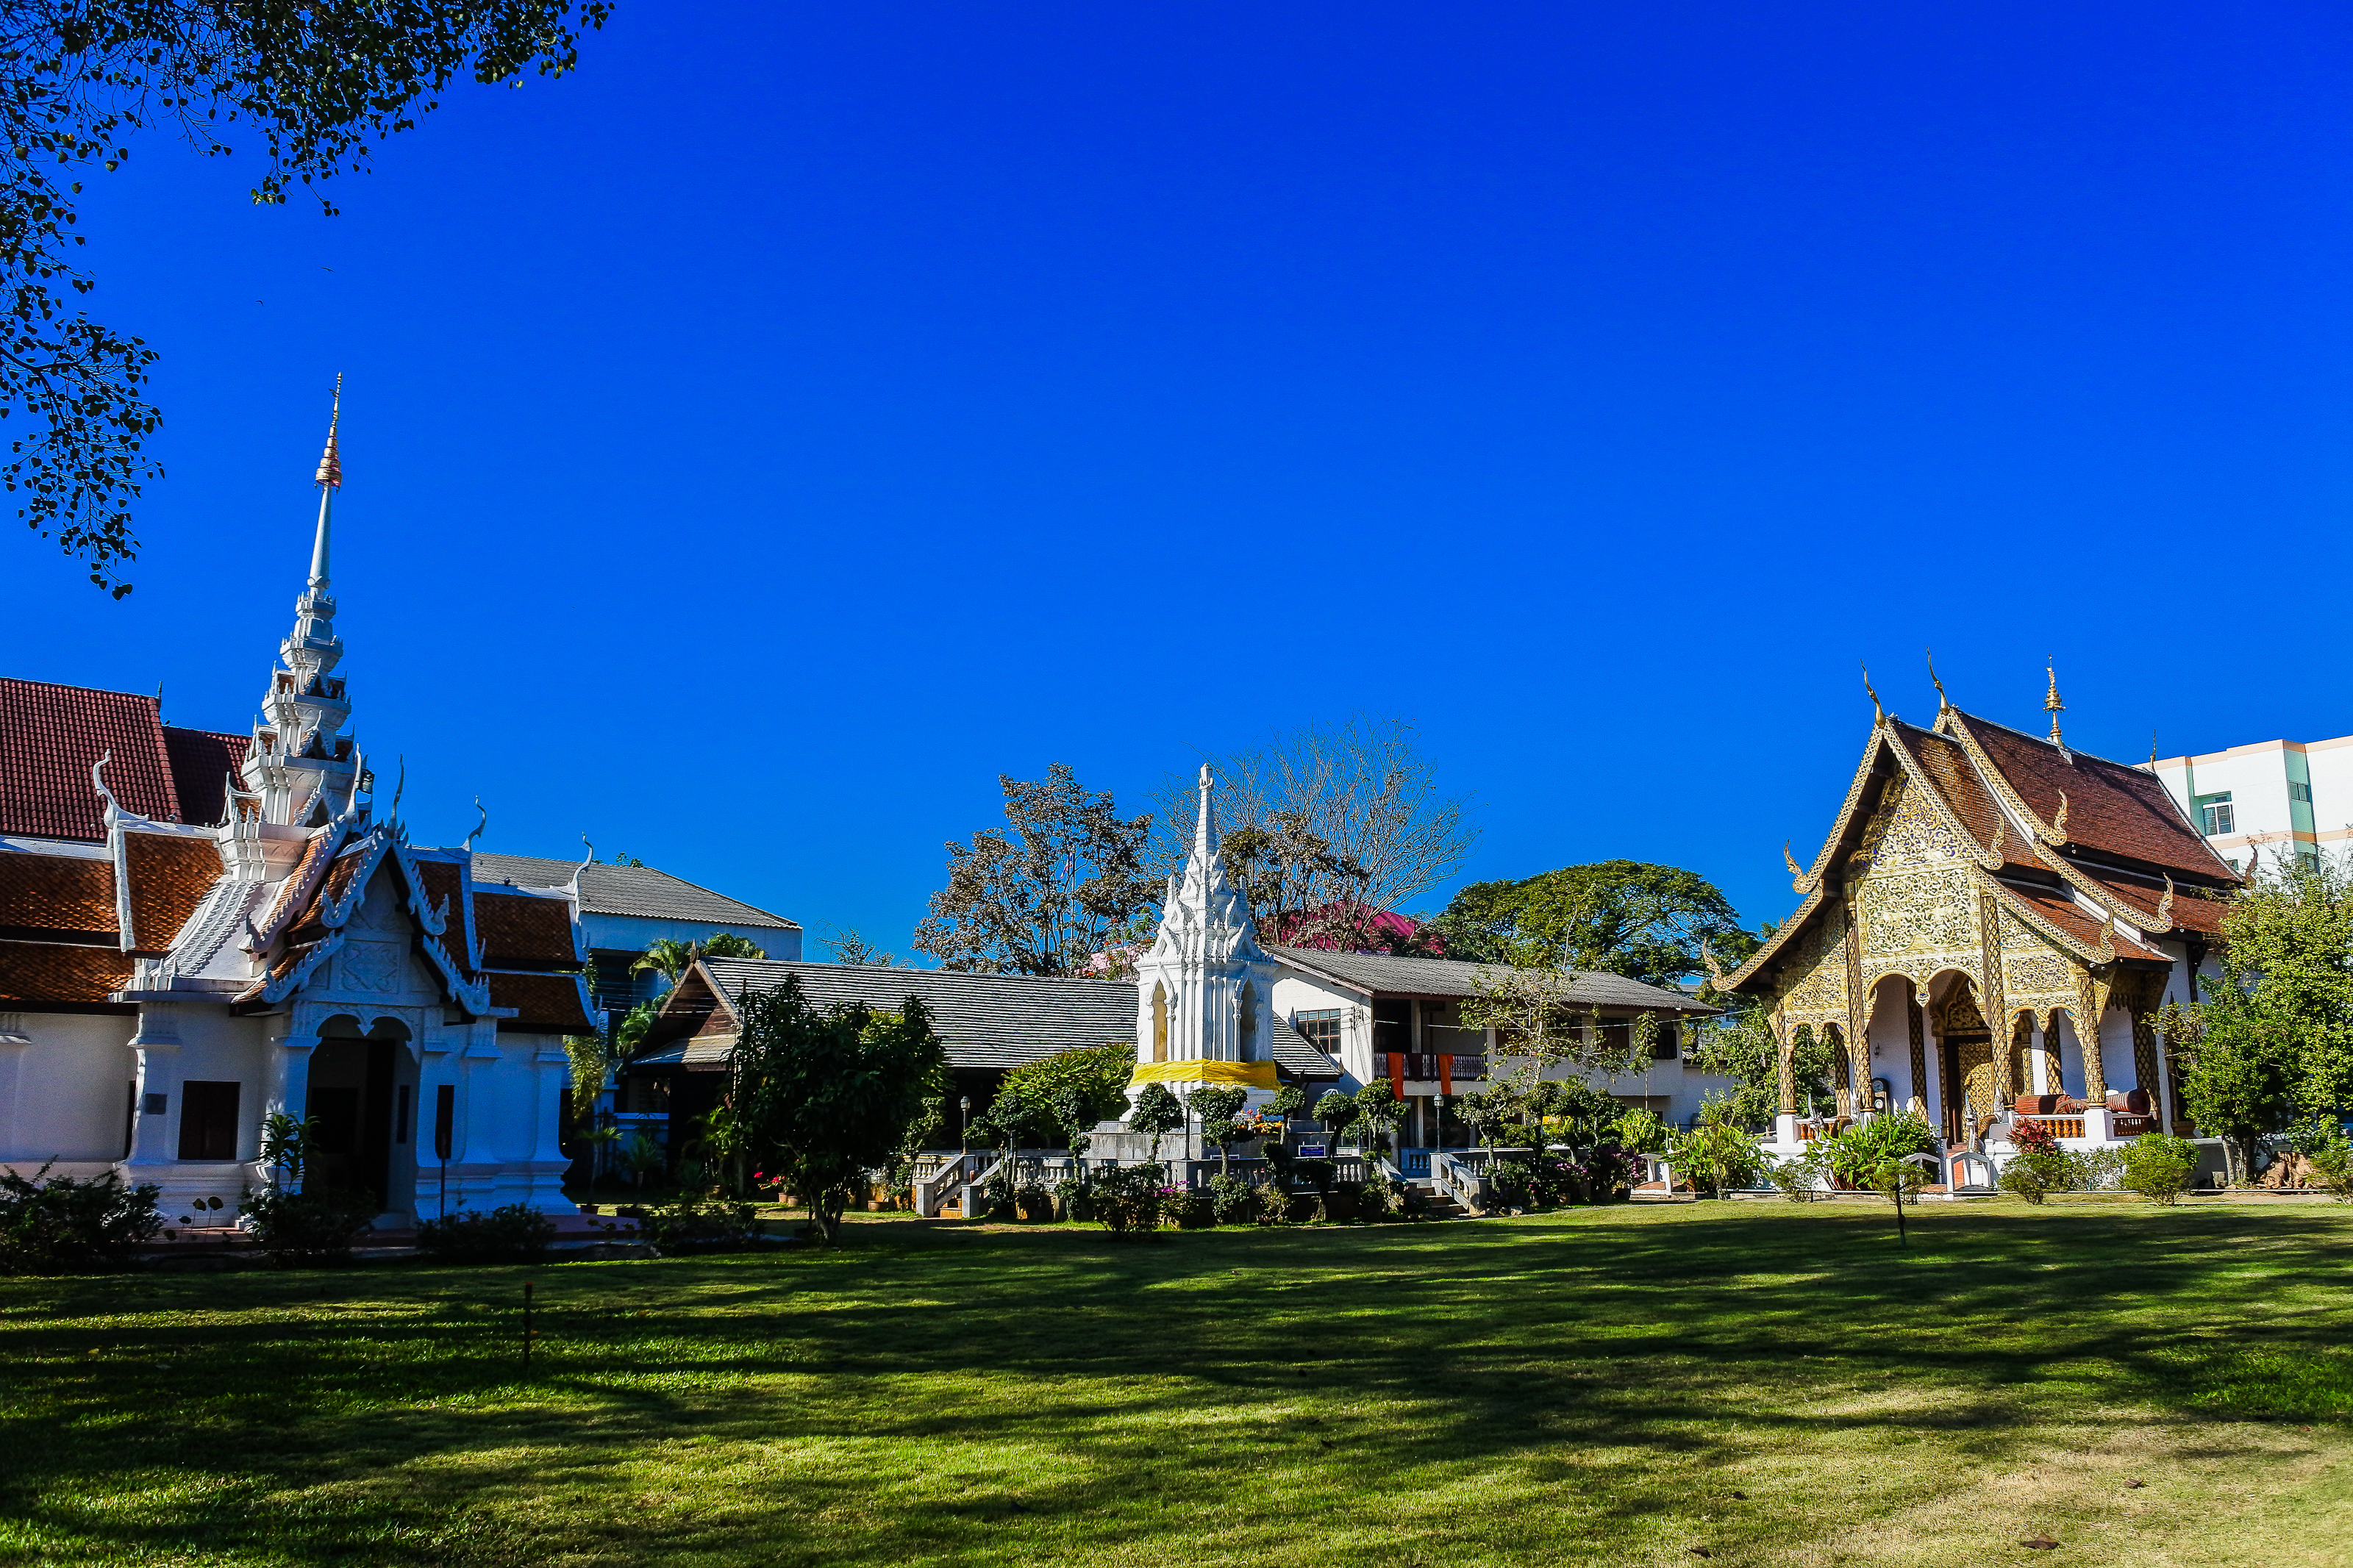
religious, ku kut, chedi, historical, tourism, building, interior, tourist, chamthewi, buddha, thailand, landmark, architecture, image, art, famous, holy, old, asia, asian, statue, history, wat, buddhism, ancient, respect, religion, outdoor, pagoda, lamphun, culture, buddhist, temple, travel, sky, property, home, town, house, cloud, residential area, tree, real estate, grass, estate, tourist attraction, neighbourhood, place of worship, vacation, rural area, city, hill station, mountain, lawn, church, historic site, mansion, hacienda, village, suburb, palace